Tor Hermod Refsum

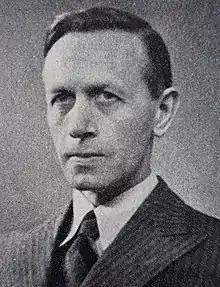
Tor Hermod Refsum

He was born in Kristiania, and studied under Othon Friesz, André Lhote and Georg Jacobsen. He is represented with two landscapes in the National Gallery of Norway, which also owns some gouaches and aquarels. He was especially preoccupied with the landscape of the Gudbrandsdal valley.